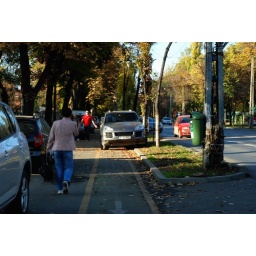
cars and other stuff on bike lanes in bucharest